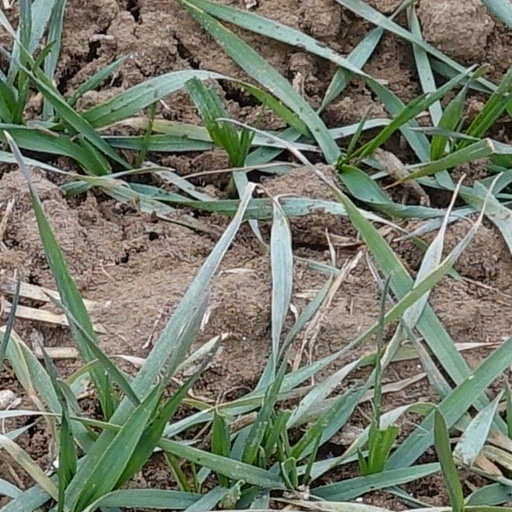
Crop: wheat